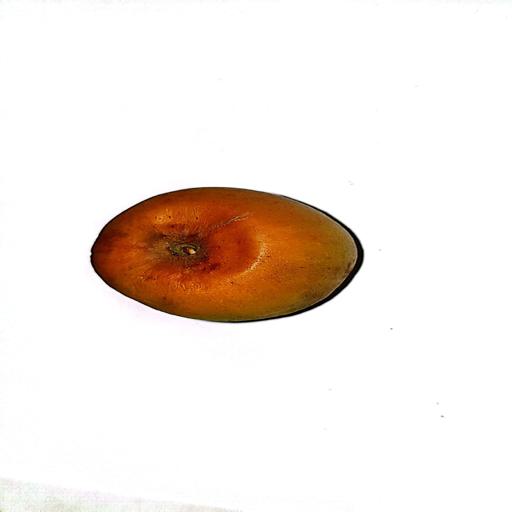
Label: healthy